Corvus

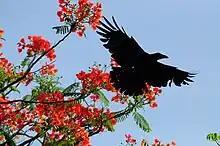
Indian crow in Tamil Nadu

As a group, crows show remarkable examples of intelligence. Natural history books from the 18th century recount an often-repeated, but unproven anecdote of "counting crows"—specifically a crow whose ability to count to five (or four in some versions) is established through a logic trap set by a farmer. Crows and ravens often score very highly on intelligence tests. Certain species top the avian IQ scale. Wild hooded crows in Israel have learned to use bread crumbs for bait-fishing. Crows engage in a kind of midair jousting, or air "chicken" to establish pecking order. They have been found to engage in activities such as sports, tool use, the ability to hide and store food across seasons, episodic-like memory, and the ability to use individual experience in predicting the behavior of proximal conspecifics.